William Harrison Scarborough

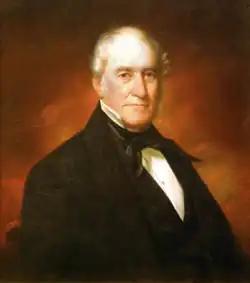
"Portrait of Thomas Bennett, Jr.", by William Harrison Scarborough

William Harrison Scarborough (November 7, 1812 – August 16, 1871) was an American painter, active mainly as a portraitist. A native of Tennessee, he spent much of his career in South Carolina.